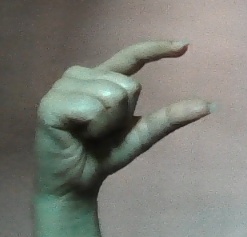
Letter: dal